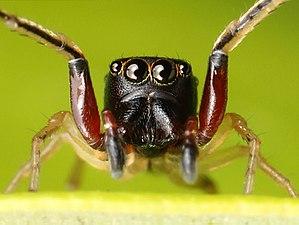
Zygoballus rufipes est une espèce d'araignées aranéomorphes de la famille des Salticidae.